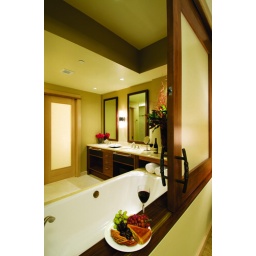
The sliding door between the bathroom and bedroom at the Allison in Willamette Valley!